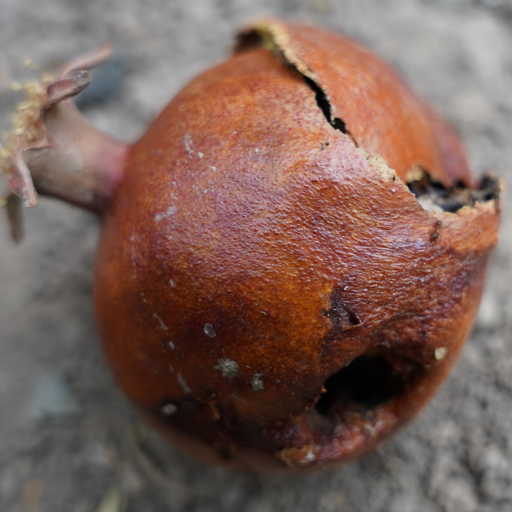
Label: Ectomyelois ceratoniae